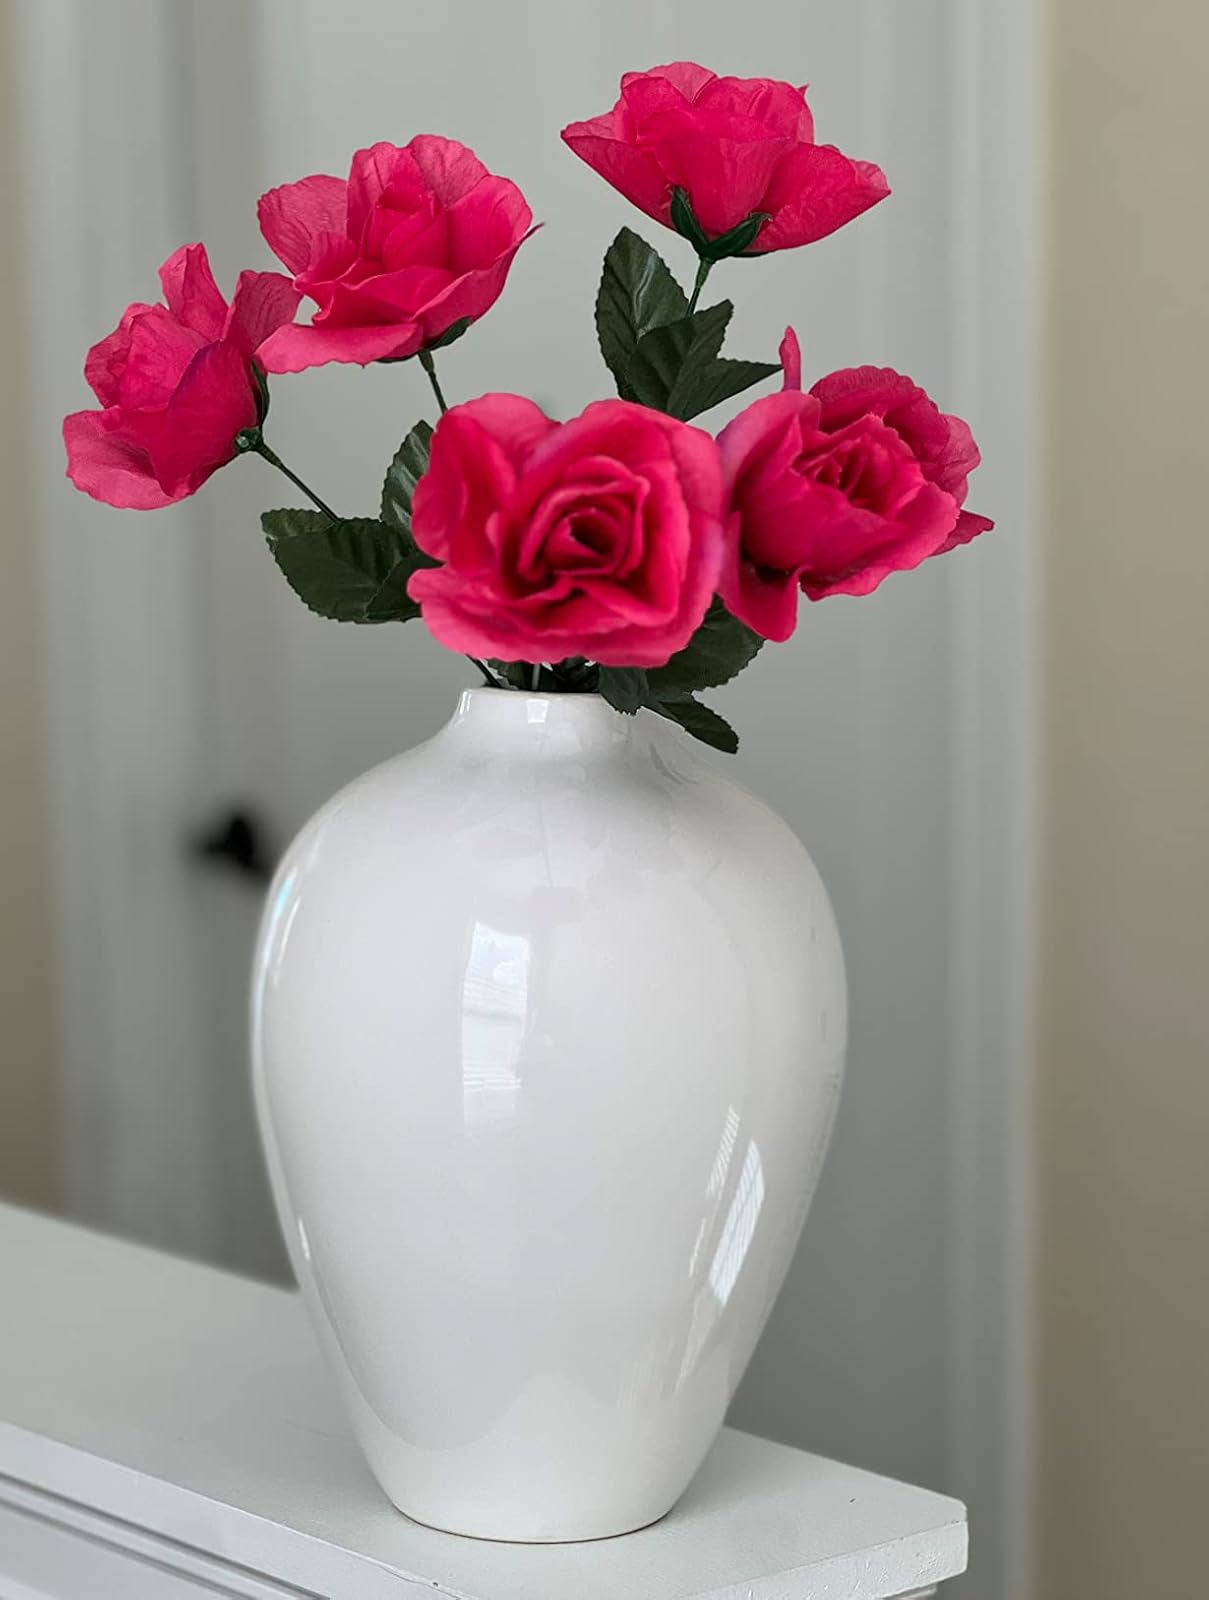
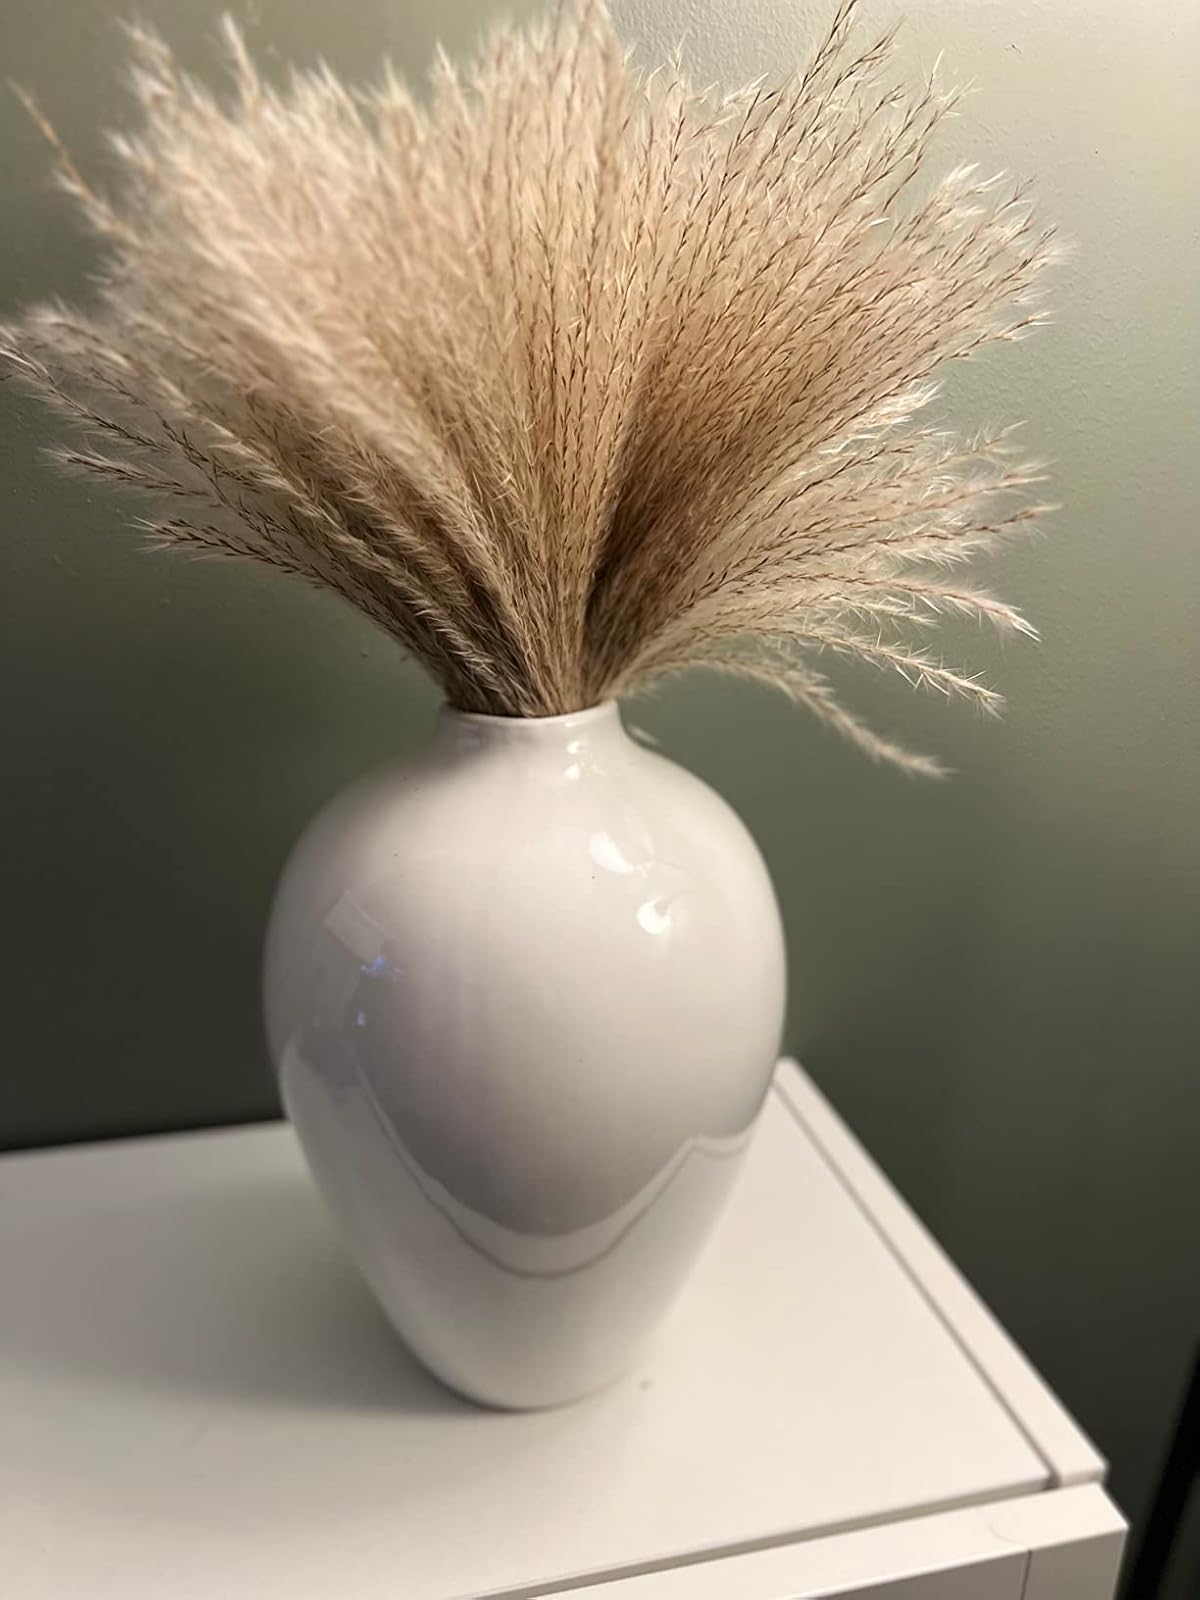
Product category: vase
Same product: yes